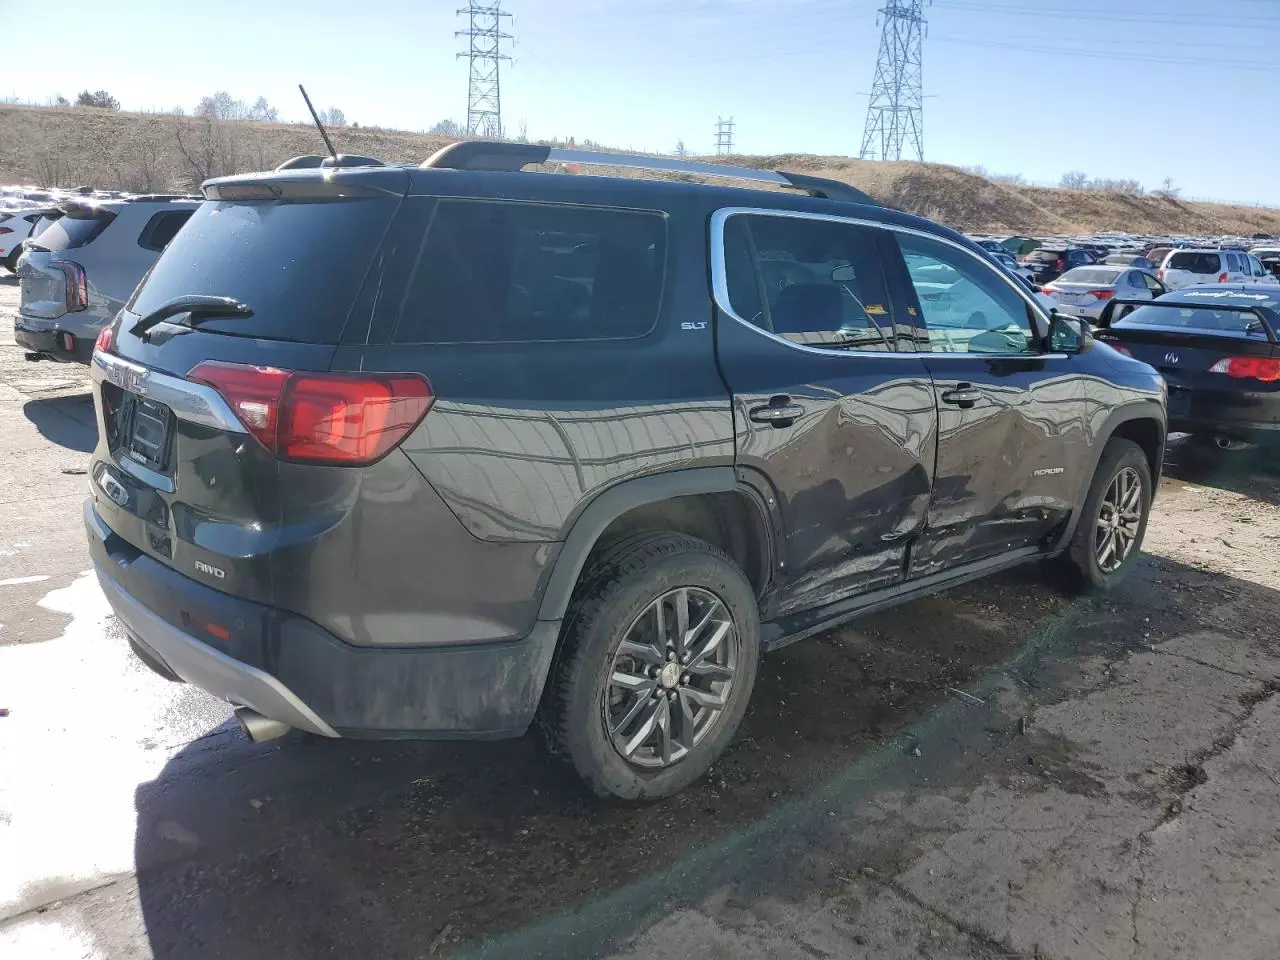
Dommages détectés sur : porte avant droite, porte arrière droite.
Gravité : mineur